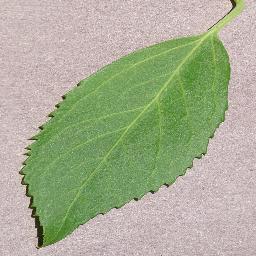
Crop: cherry
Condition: (including_sour)_healthy